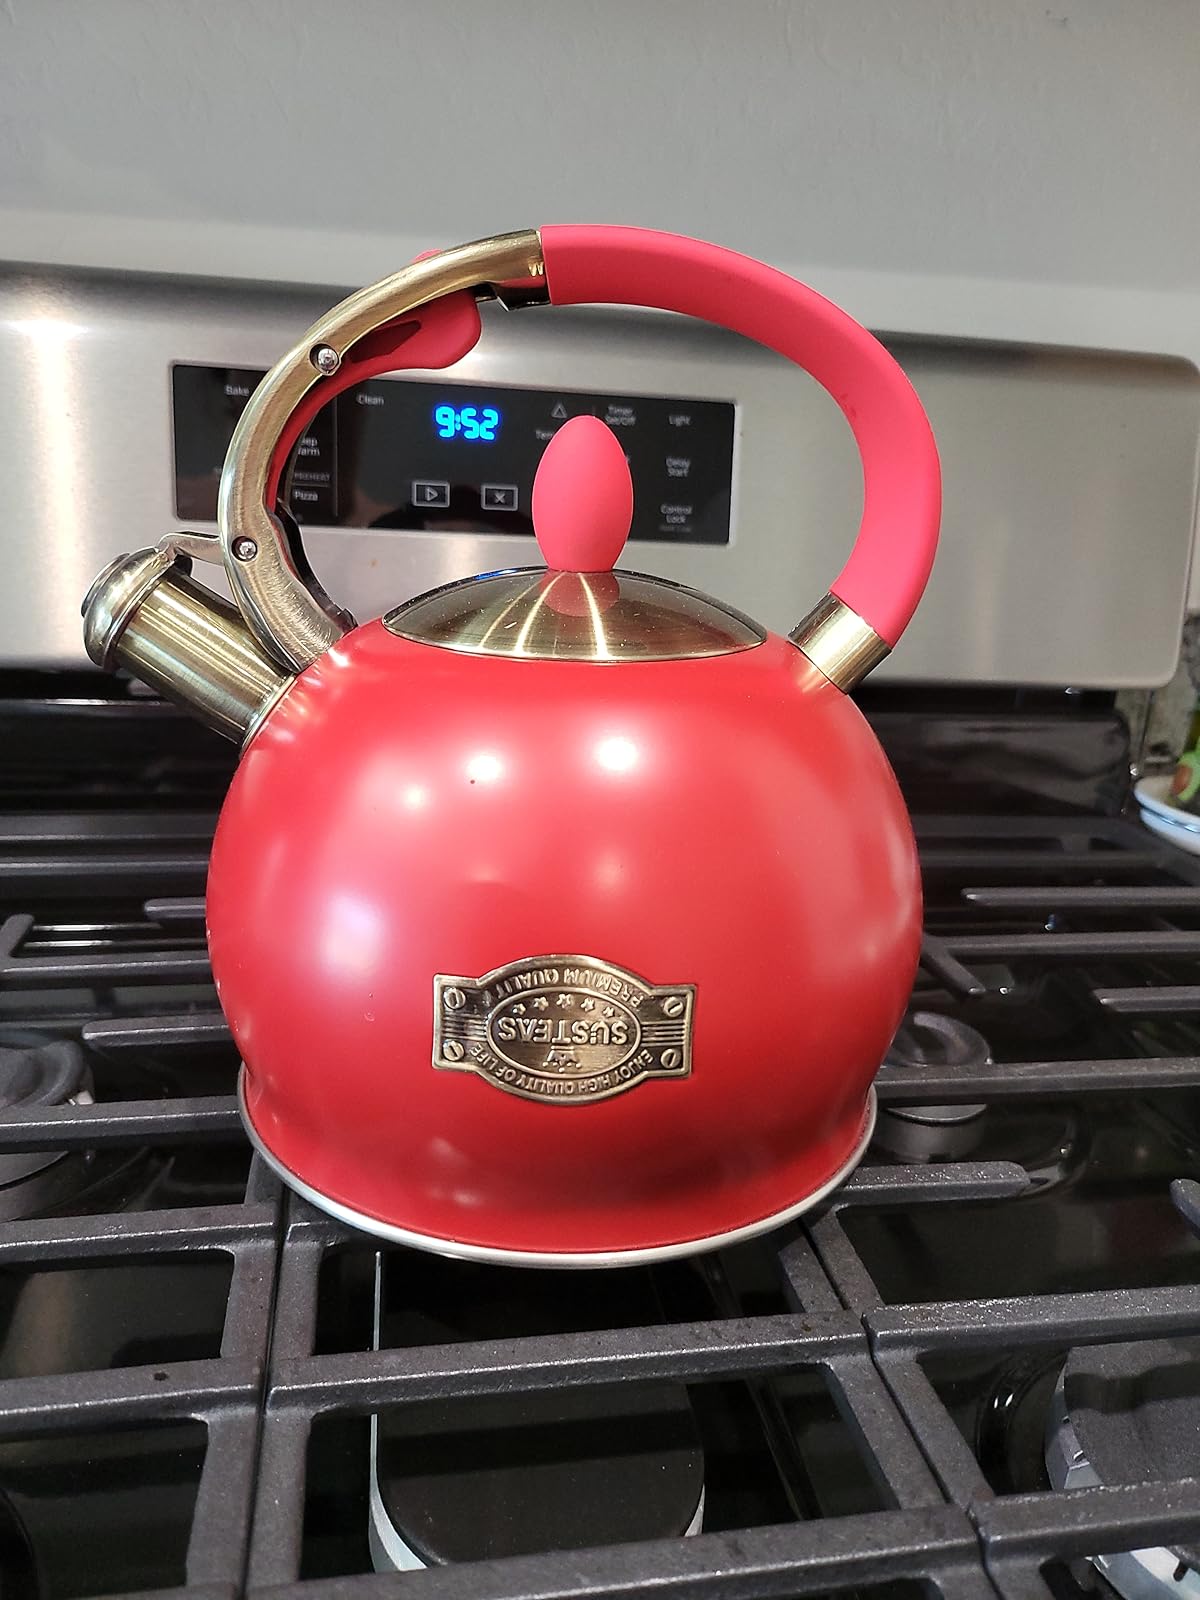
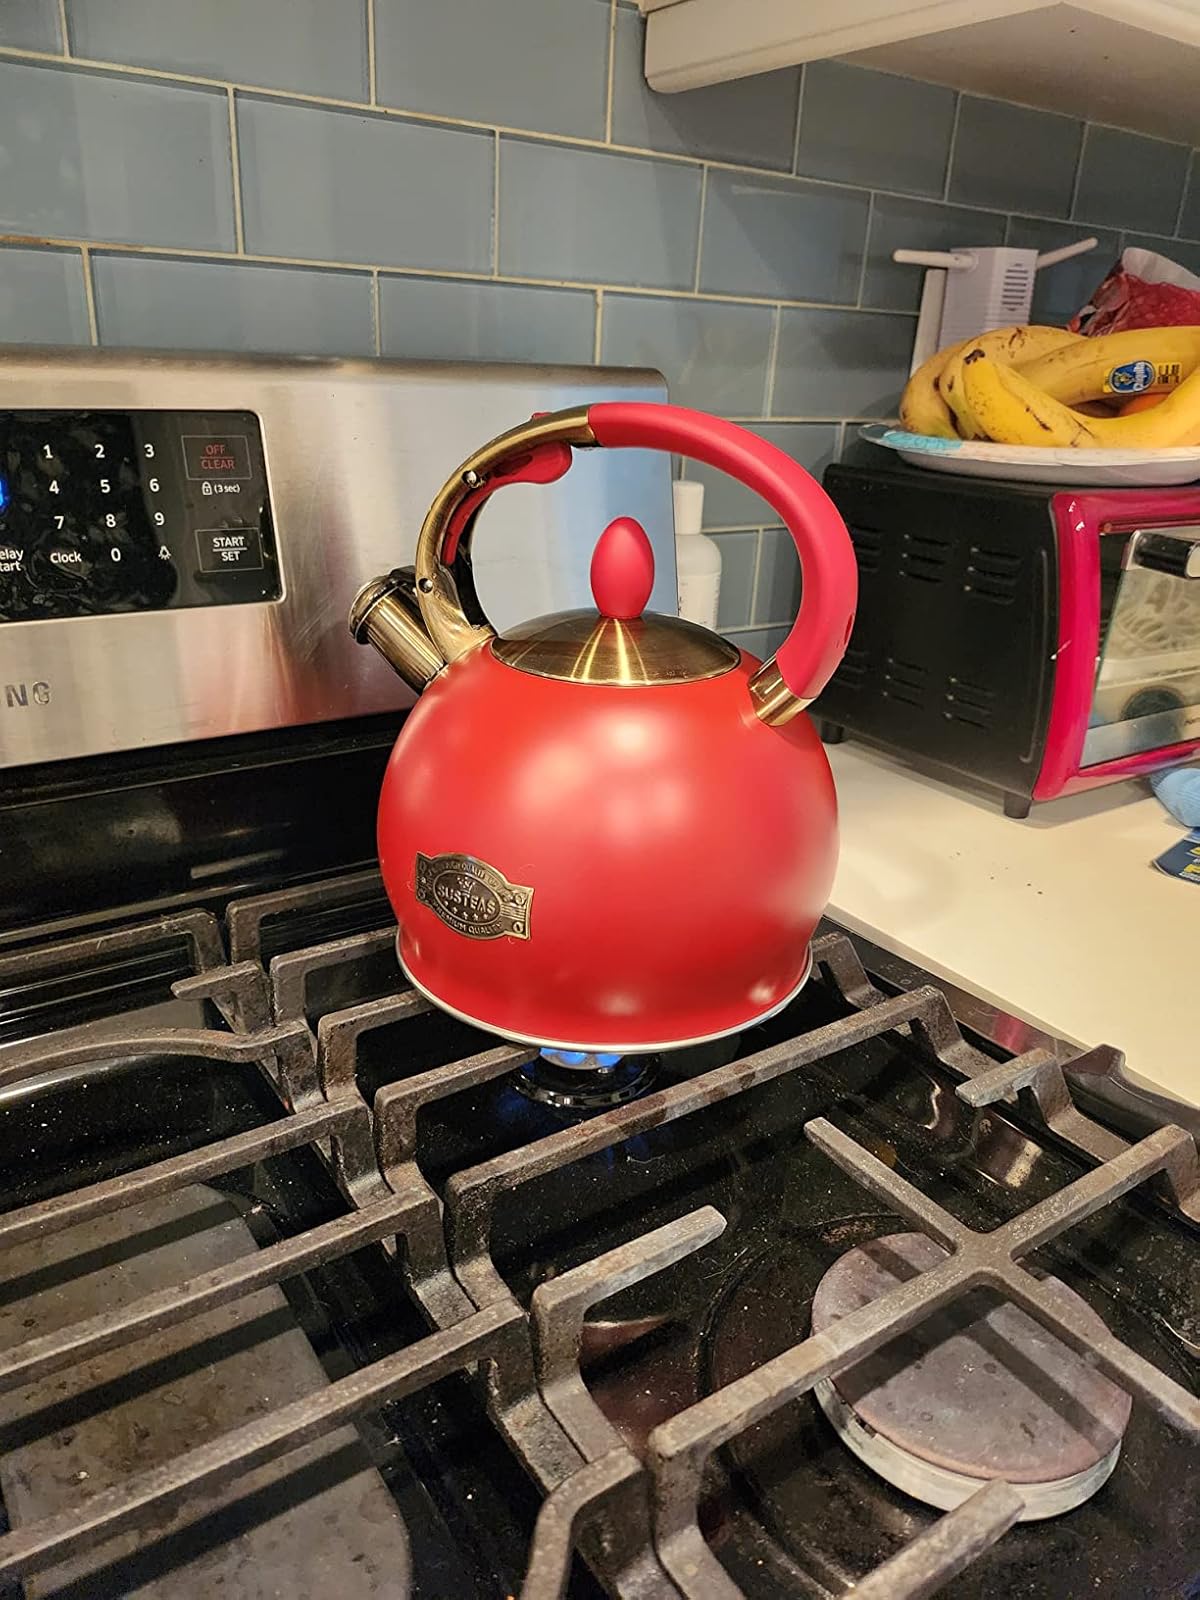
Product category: items_kettle
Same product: yes